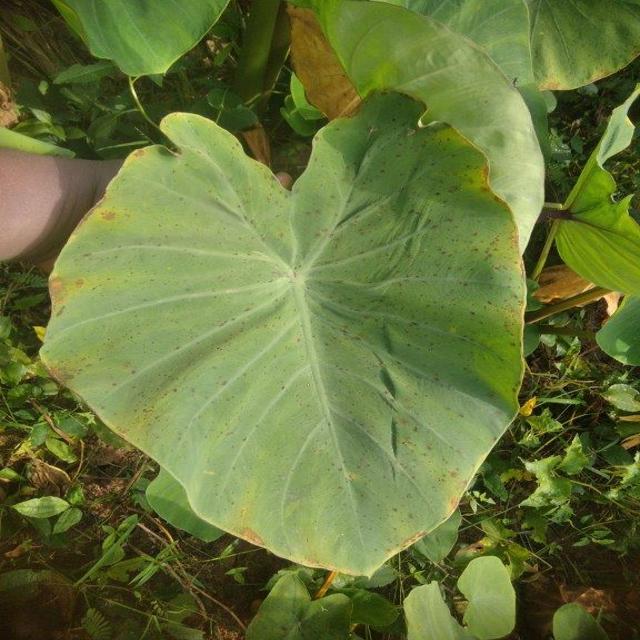
Label: Early_Blight